VMI Keydets

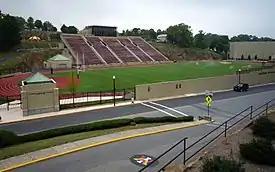
Alumni Memorial Field

Baseball is in fact the oldest sport at VMI, when the team was formed in 1866. Recorded schedules only go back as far as 1951, when the team was under the command of Frank Summers. Since 2004, the Keydets have been coached by Marlin Ikenberry. VMI has been SoCon finalists on numerous occasions, but have never won a SoCon championship and did not win a Big South championship while in that conference.